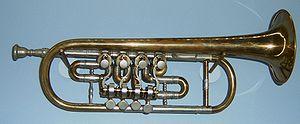
En musique, un quart de ton est un intervalle équivalent à la moitié du demi-ton, ce dernier équivalant à la moitié du ton. Il en résulte qu'on peut altérer les notes avec des demi-dièses ou des demi-bémols.